Alexandre Coria

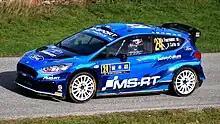
A 2023 Ford Fiesta Rally2 co-driven by Coria.

Alexandre Coria (born 22 January 1993) is a French rally co-driver. He is the co-driver of Adrien Fourmaux for M-Sport Ford in the World Rally Championship.